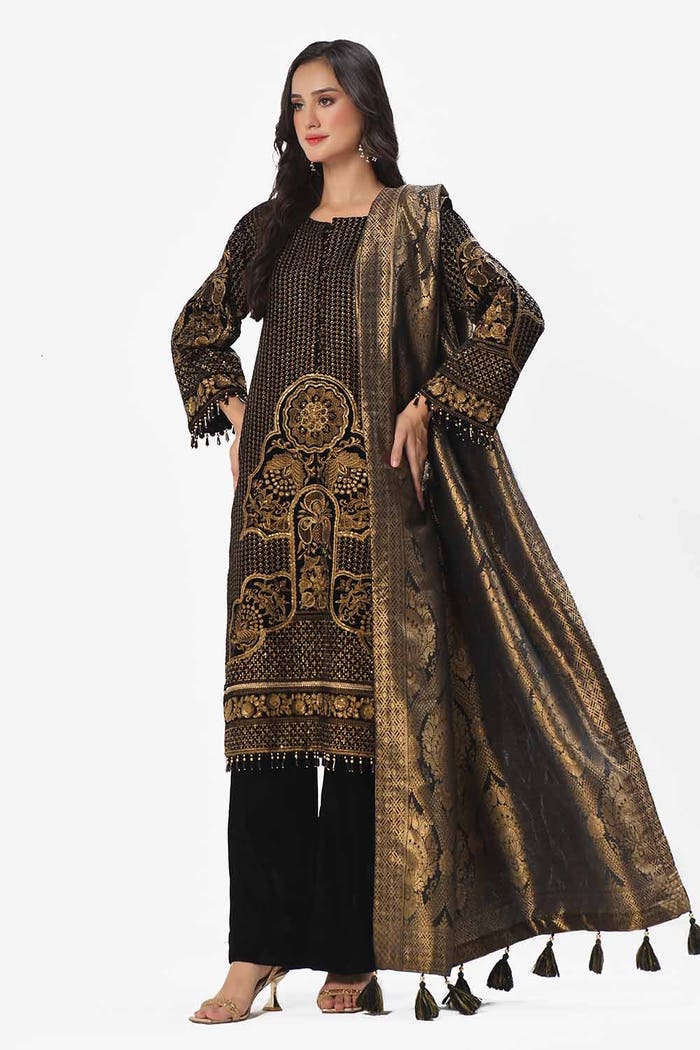
black gold embroidered salwar suit